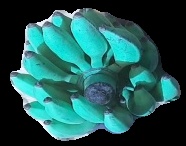
Variety: elakki-bale
Grade: grade3